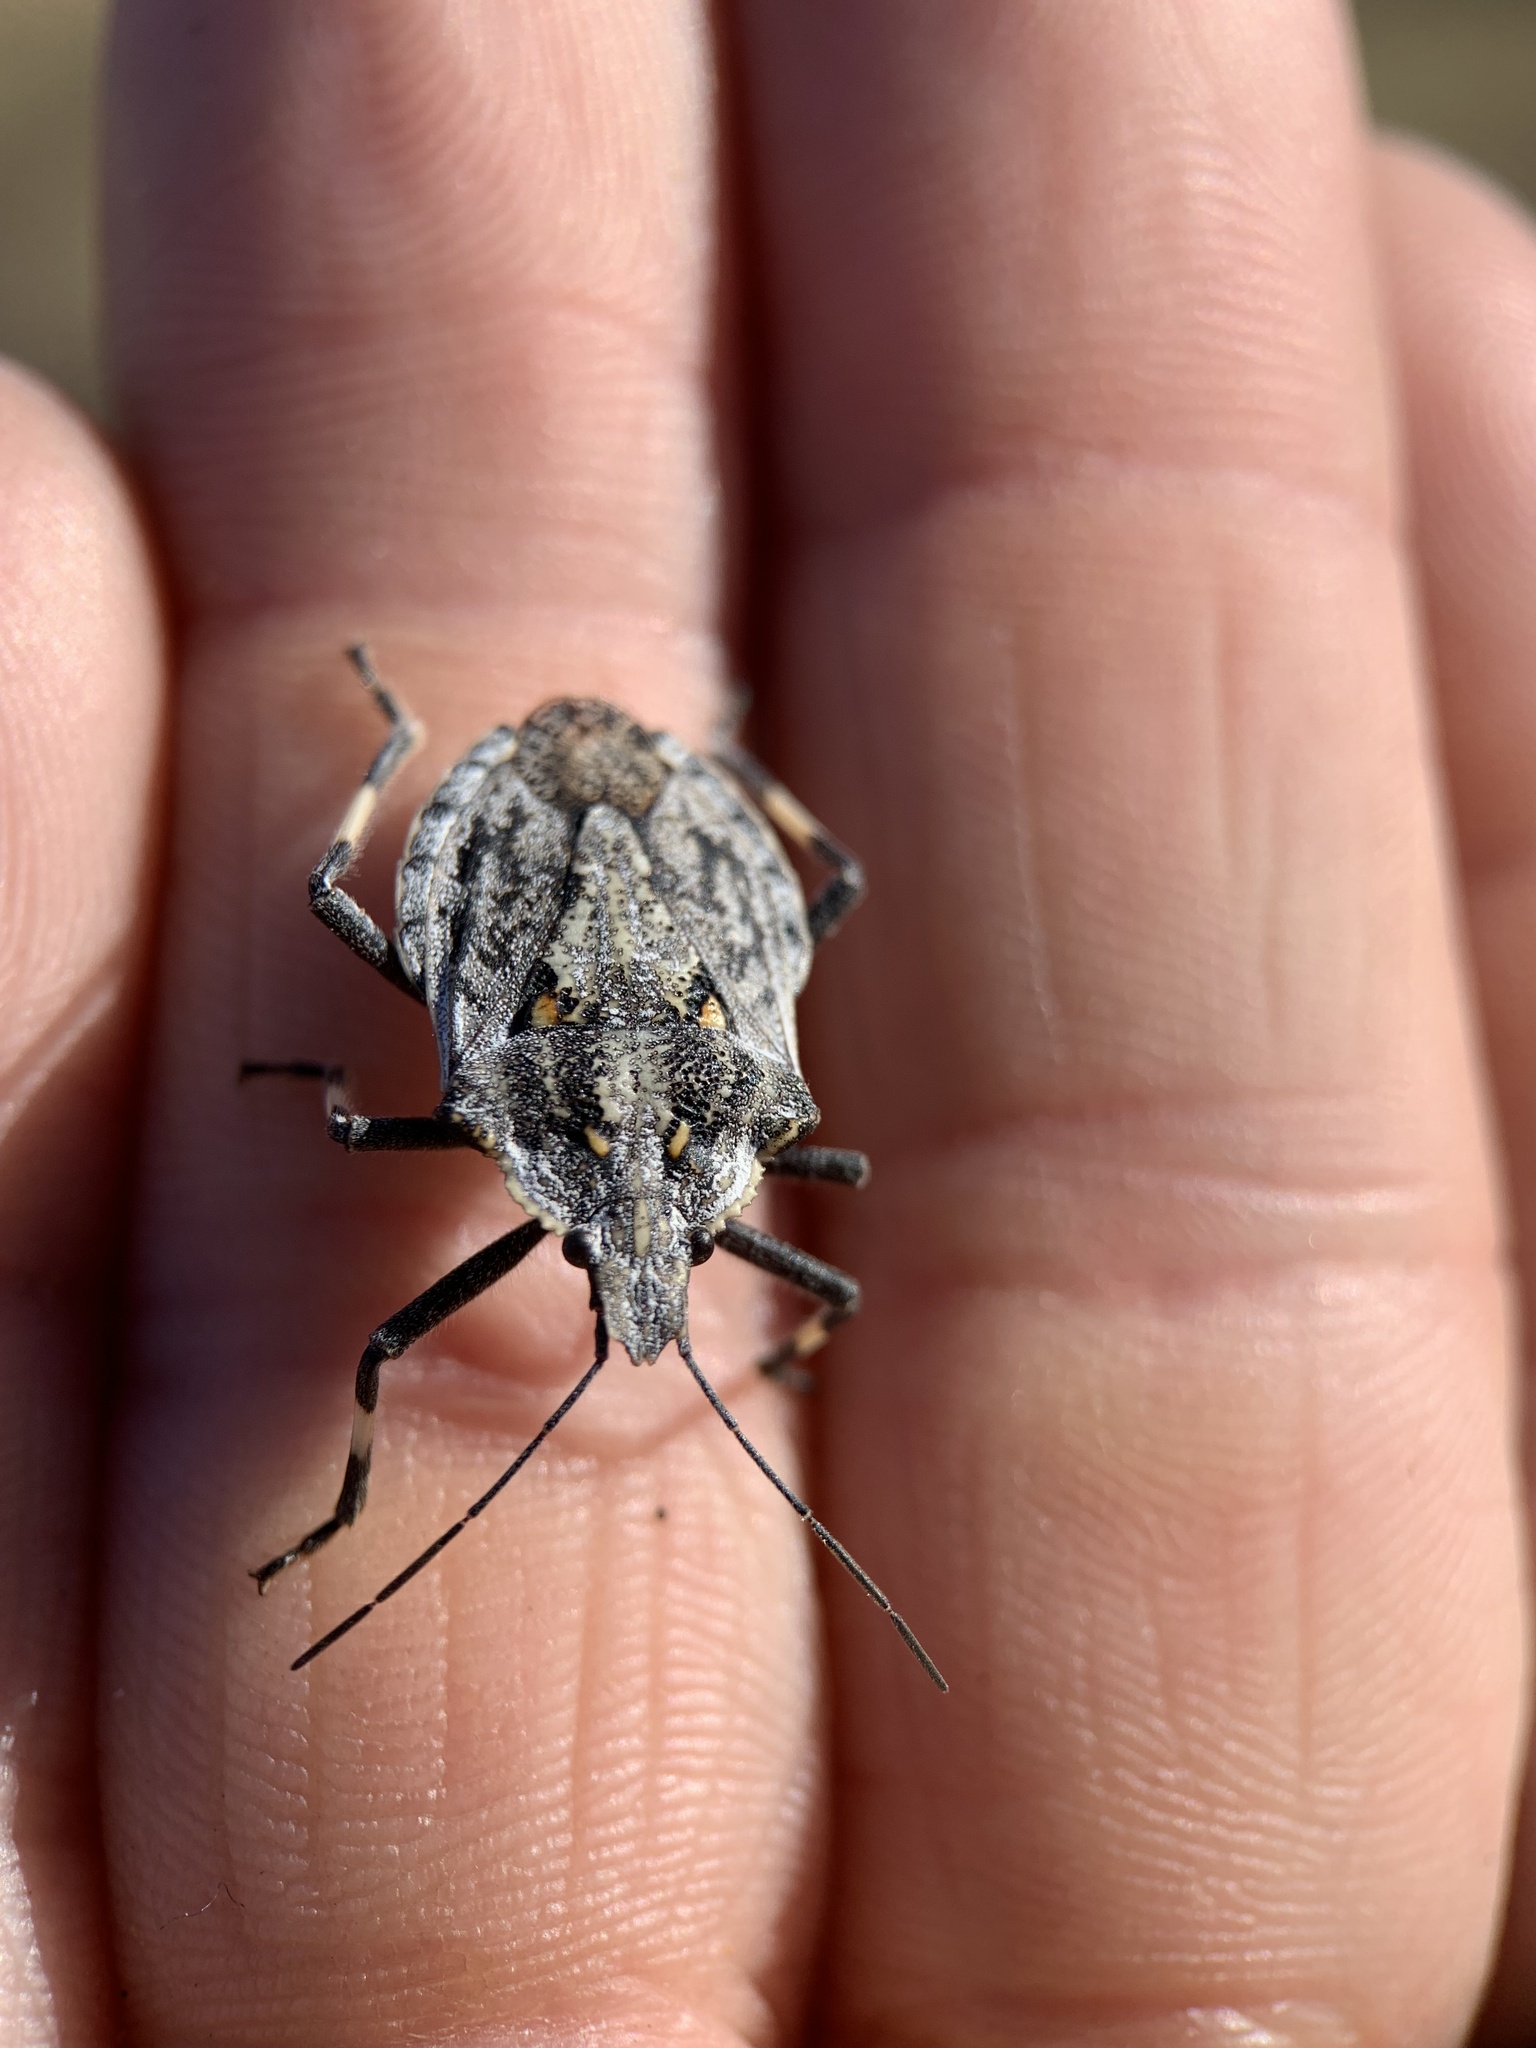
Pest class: stink_bug